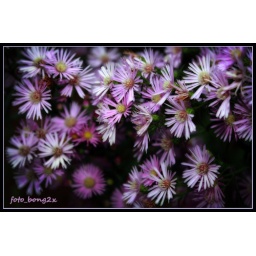
I found these little pink flowers in my Ate's garden.